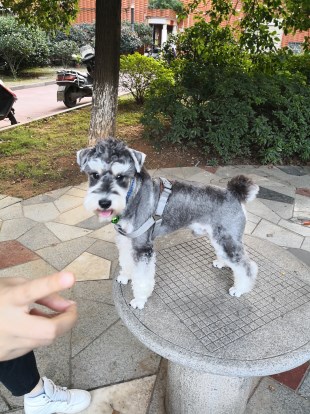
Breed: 2342-n000102-miniature_schnauzer